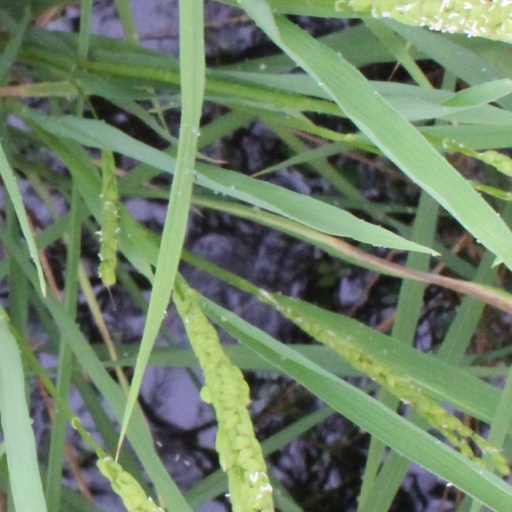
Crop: rice